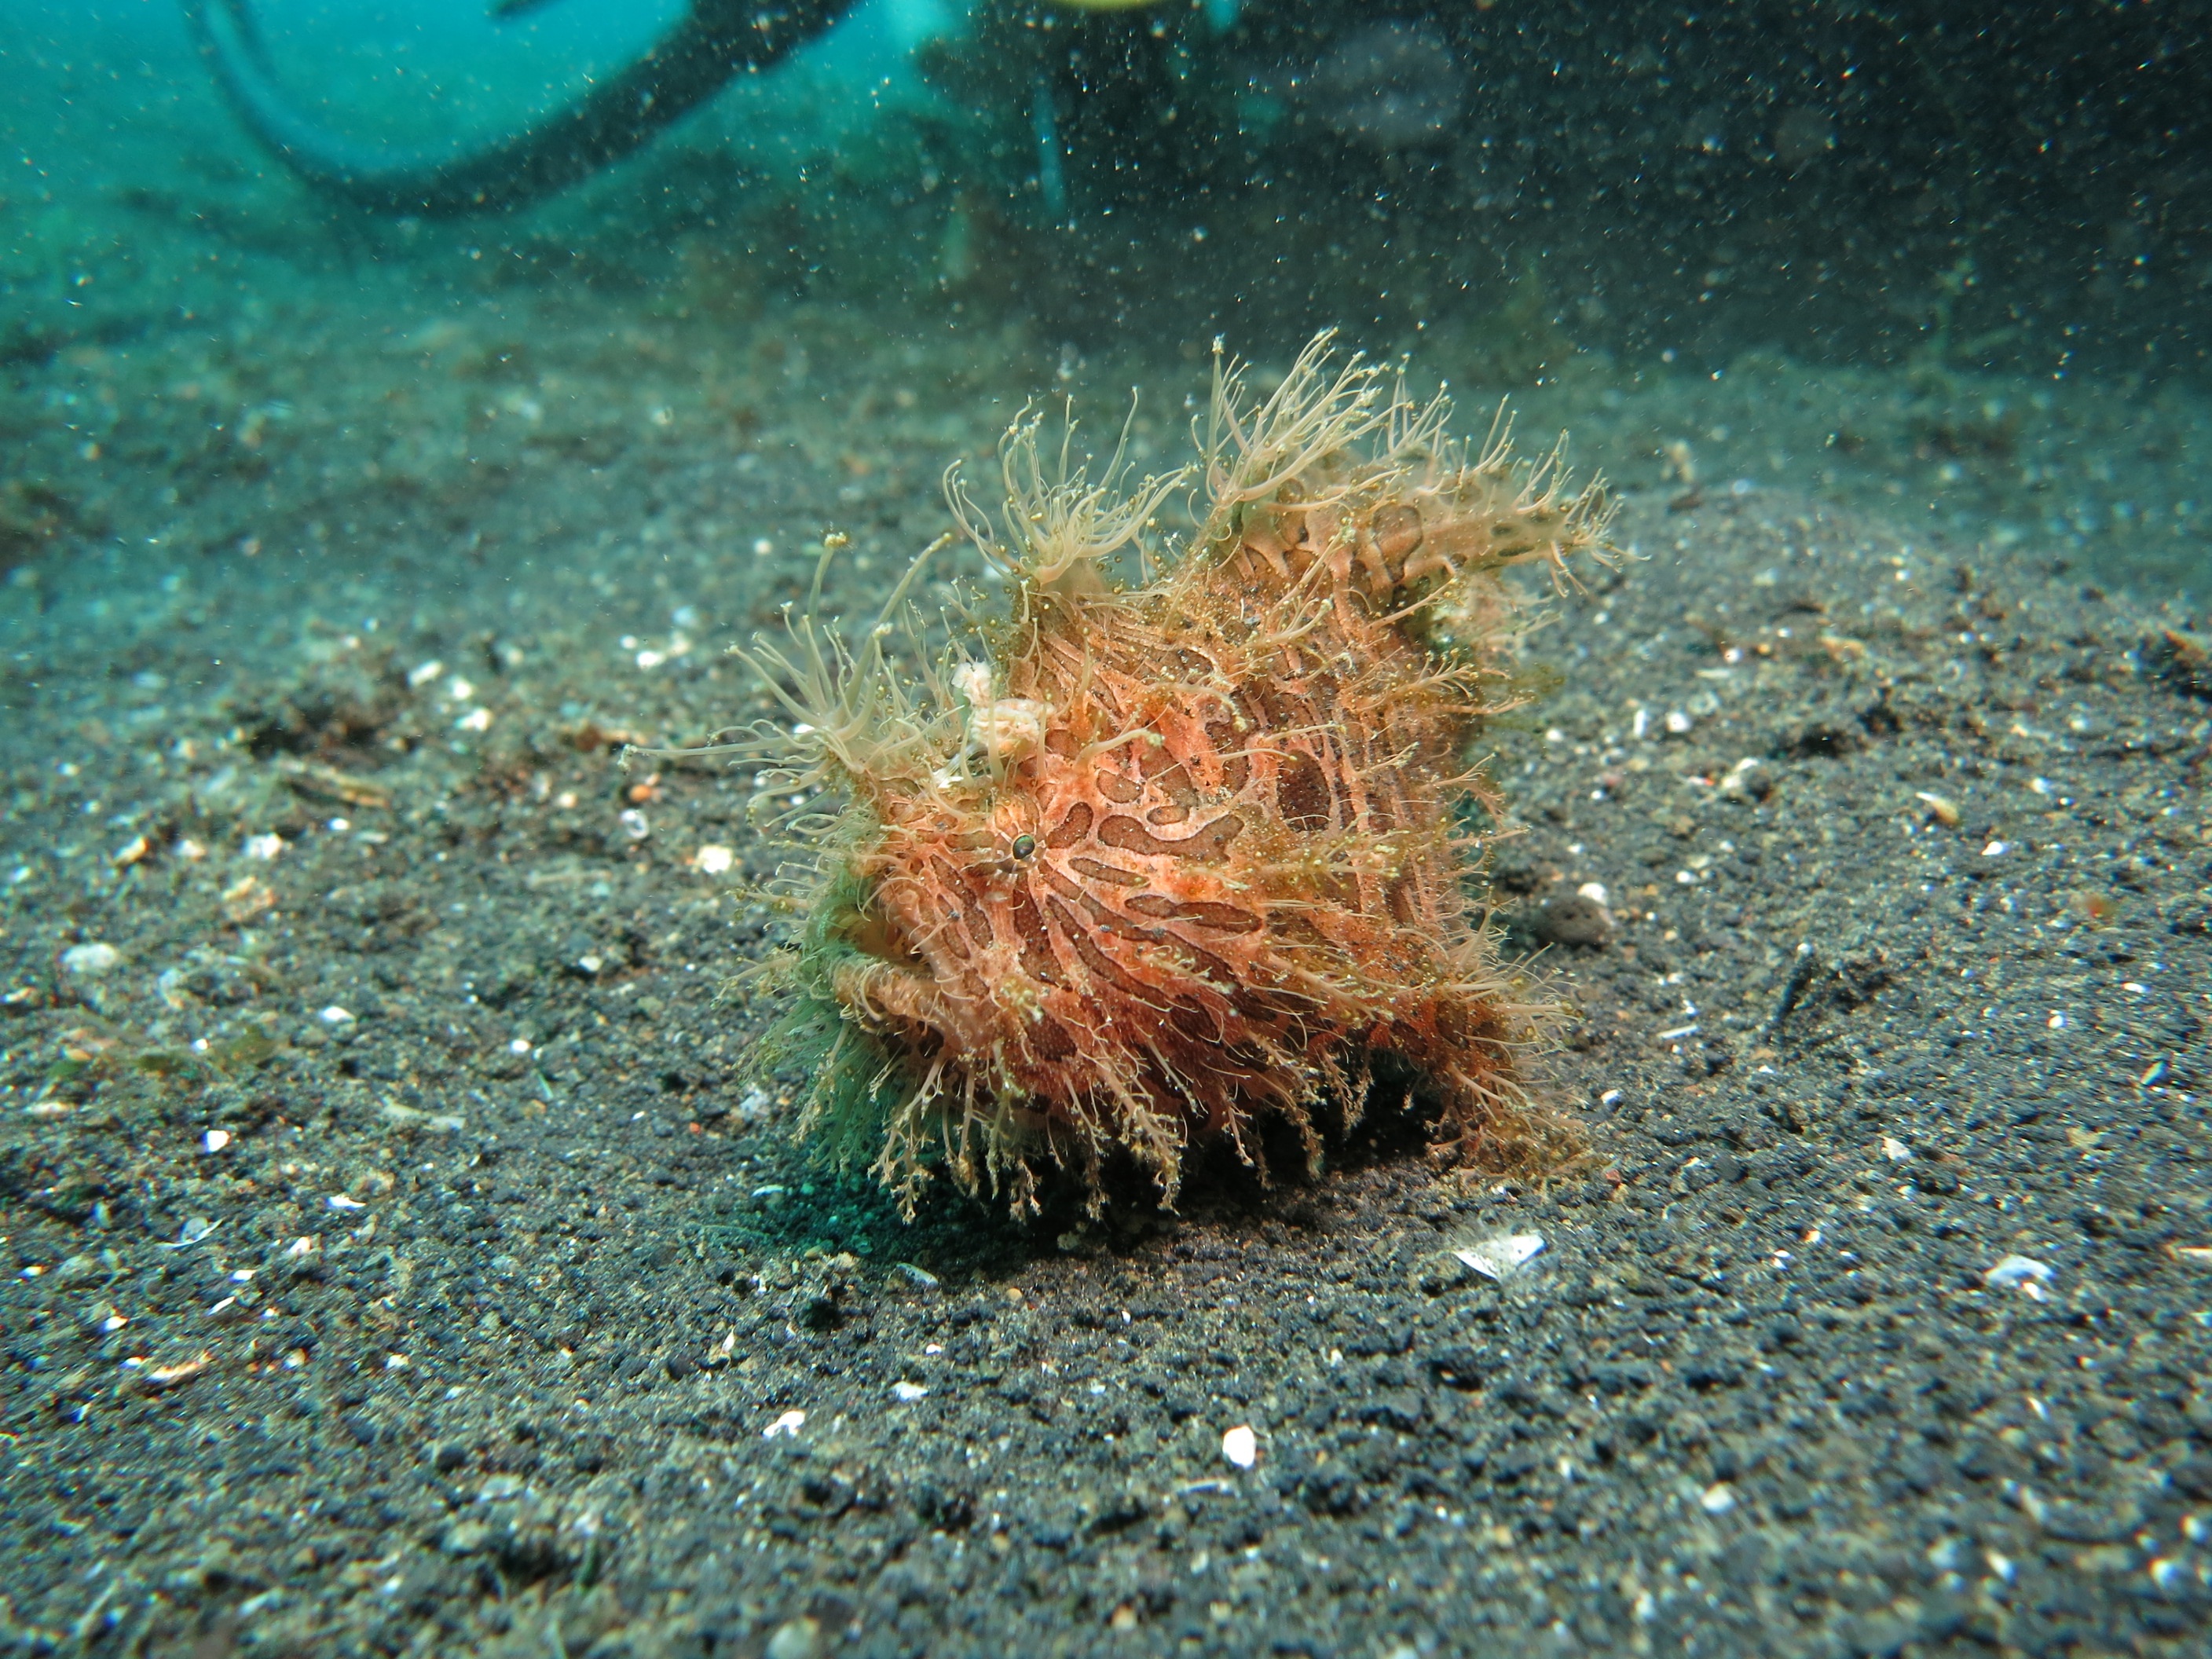
sea, water, nature, ocean, photography, animal, diving, wildlife, underwater, tropical, fishing, biology, colorful, fish, fauna, coral, invertebrate, reef, dive, marine, exotic, indonesia, scuba, undersea, angler, muck, frogfish, lembeh, anglerfish, antennarius, marine biology